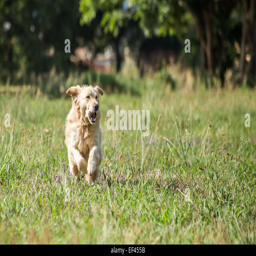
animal at running through the fields at full speed , and enjoying herself